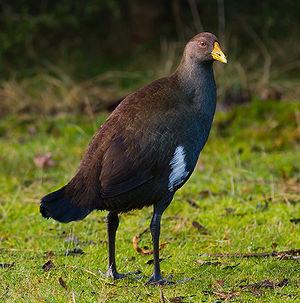
La Gallinule de Tasmanie est une espèce d'oiseaux appartenant à l'ordre des Gruiformes et à la famille des rallidés. C'est l'une des douze espèces d'oiseaux rencontrées uniquement en Tasmanie, au sud de l'Australie.